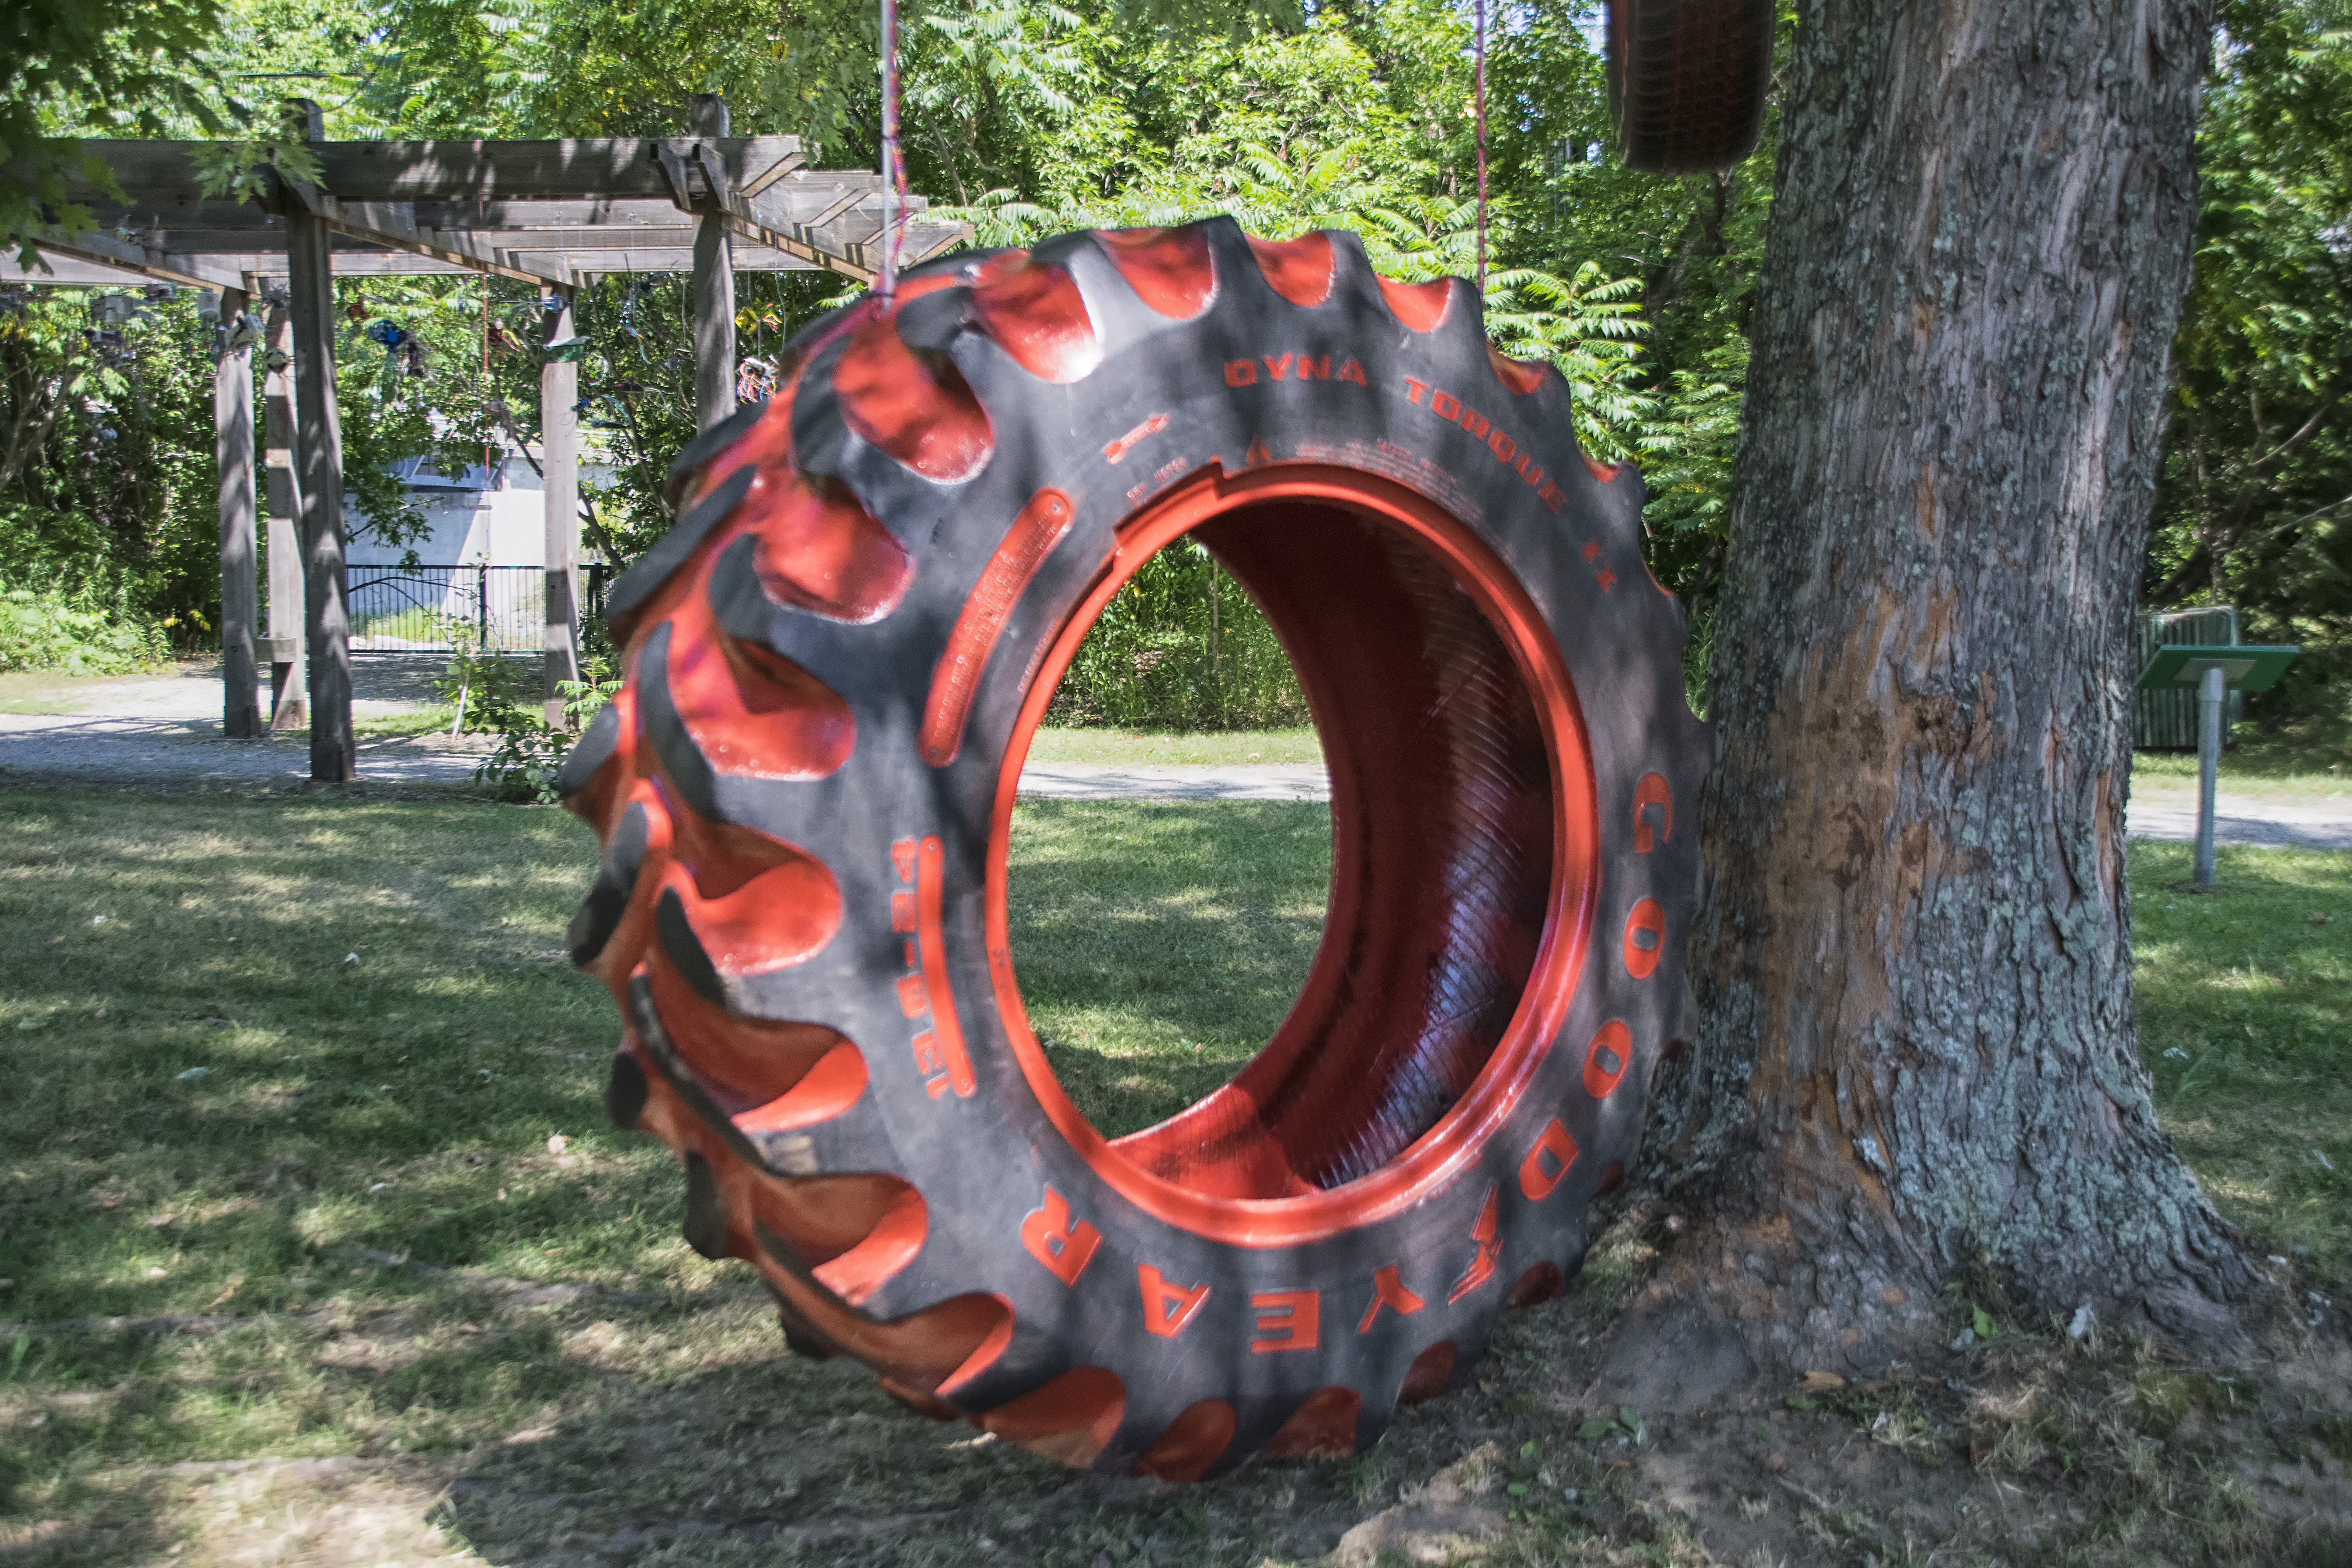
tree, wheel, park, tire, sculpture, art, canada, playground, quebec, sherbrooke, man made object, automotive tire